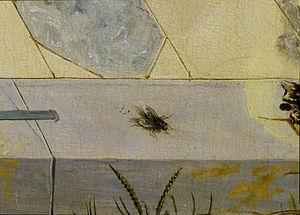
Le Maître du Retable de saint Barthélemy ou Maître de saint Barthélemy est un artiste anonyme du Moyen Âge tardif, actif entre 1470 et 1510 environ dans la région de Utrecht et de Cologne. Il est surtout connu comme peintre de retables, de tableaux de dévotion et de portraits, ainsi que d'enluminures.